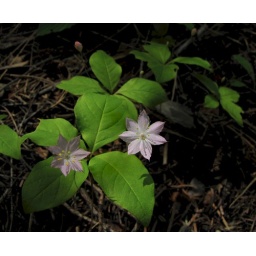
A common forest floor plant in these parts